Tokugawa Iemochi

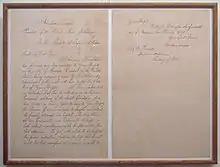
Letter of Abraham Lincoln to "shōgun" Tokugawa Iemochi announcing the departure of Townsend Harris. 14 November 1861.

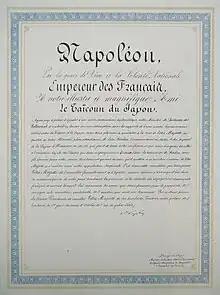
Letter of Napoleon III to "Taïcoun" Tokugawa Iemochi nominating Léon Roches, in replacement of Duchesne de Bellecourt, 27 October 1863. Diplomatic Record Office of the Ministry of Foreign Affairs (Japan).

The years in which Iemochi was "shōgun" are more specifically identified by more than one era name or "nengō".